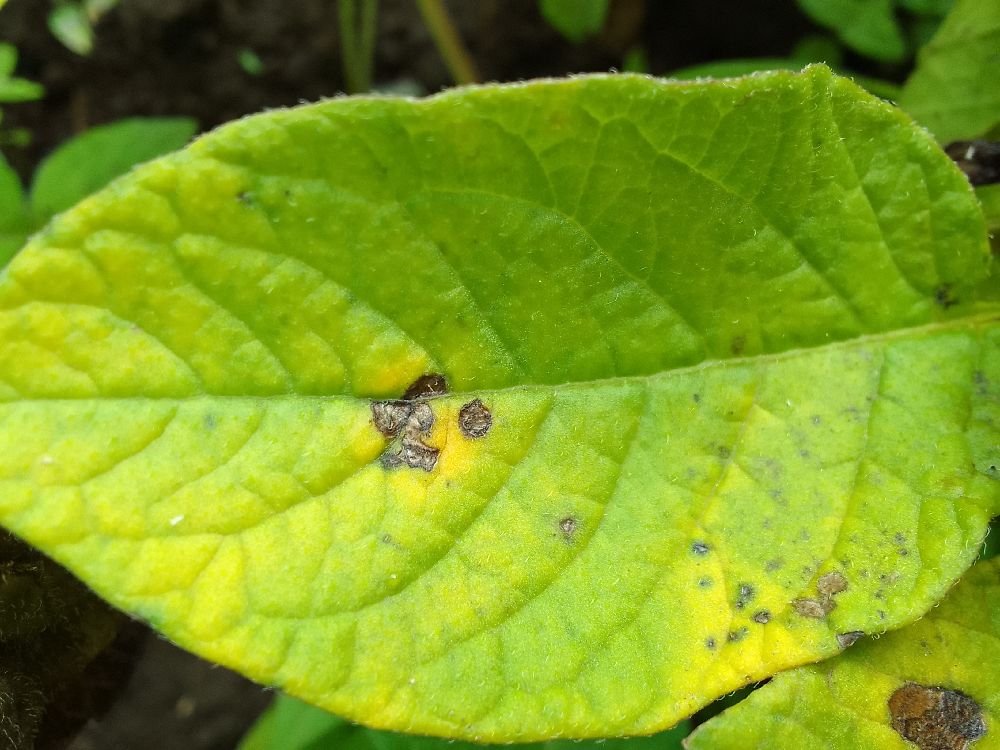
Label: Early blight